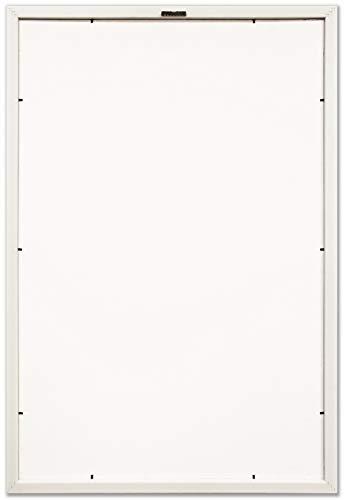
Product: Trends International DC Comics Movie - The Dark Knight - The Joker - Why So Serious One Sheet Wall Poster, 14.725" x 22.375", Black Framed Version
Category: Toys & Games | Toy Figures & Playsets | Action Figures
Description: Black frame comes complete with metal sawtooth hangers.
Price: $16.29
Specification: ProductDimensions:16.5x24.2x0.8inches|ItemWeight:2.3pounds|ShippingWeight:2.3pounds|Manufacturer:TrendsInternational|ASIN:B07ZQZLXG7|Itemmodelnumber:FR9347BLK14X22